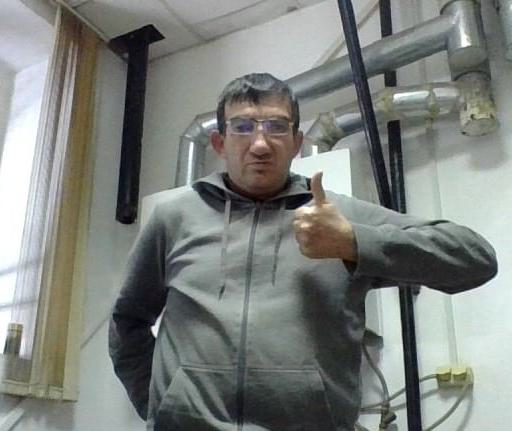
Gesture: like